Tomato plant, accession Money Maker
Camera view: bottom (45 deg); turntable rotation: 180 degrees
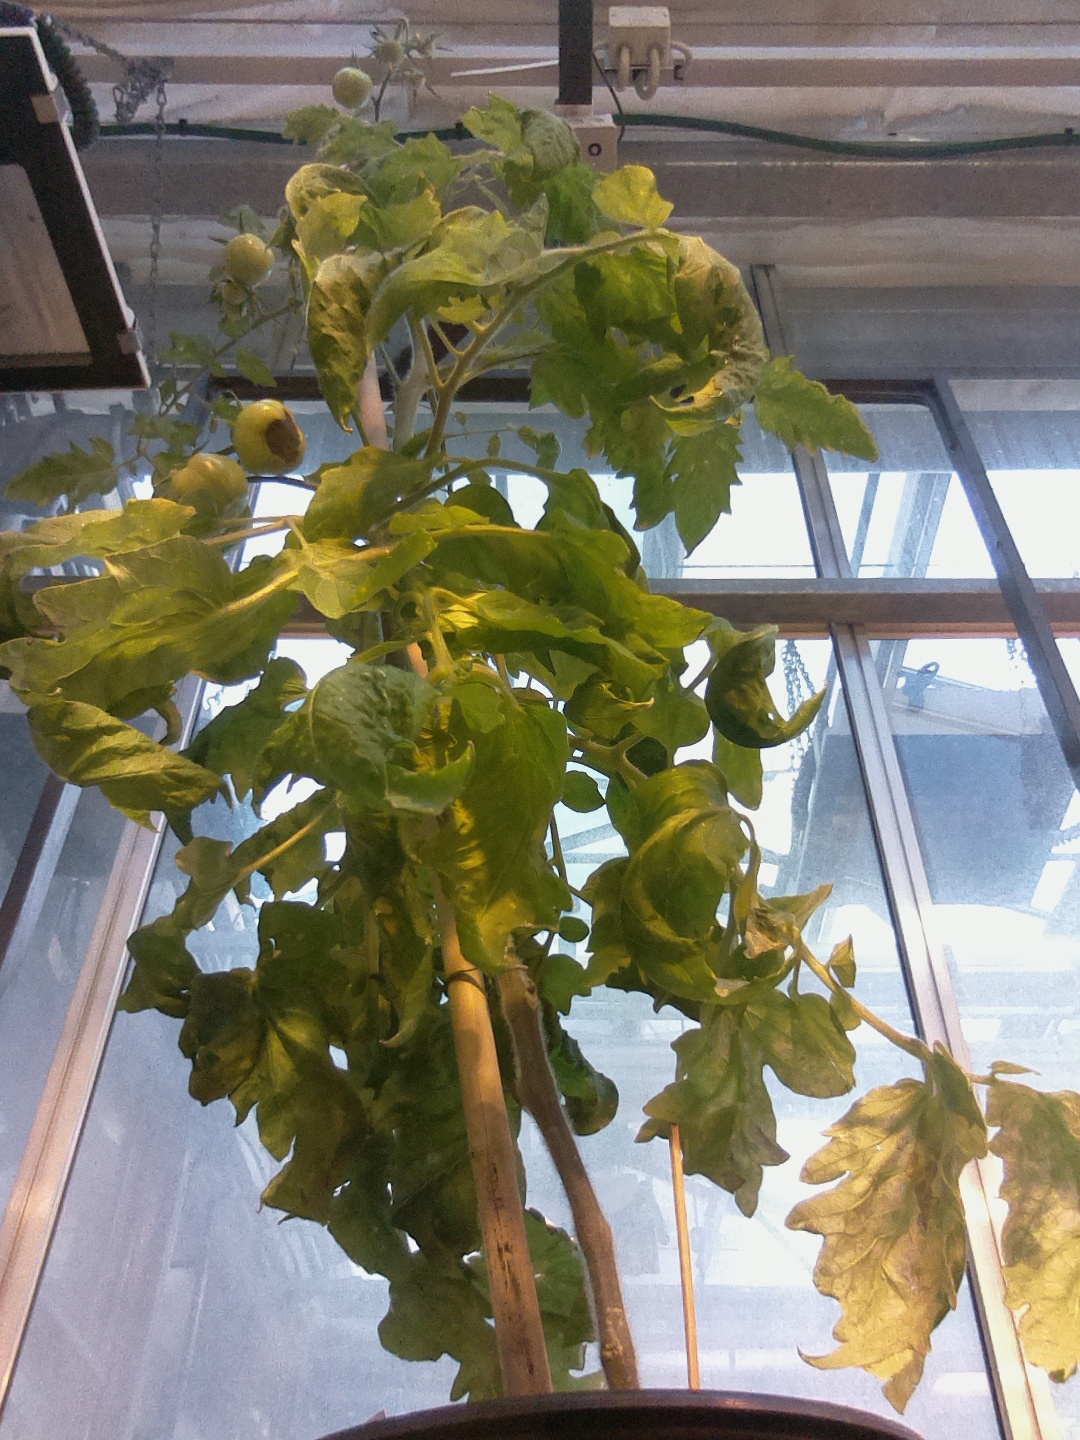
BBCH growth stage 79: 90% -100% of final fruit size